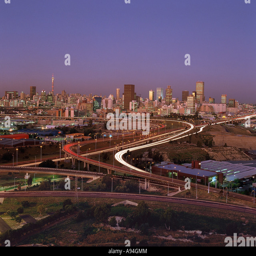
a view of city skyline at dusk showing the main highways and tall buildings and a city